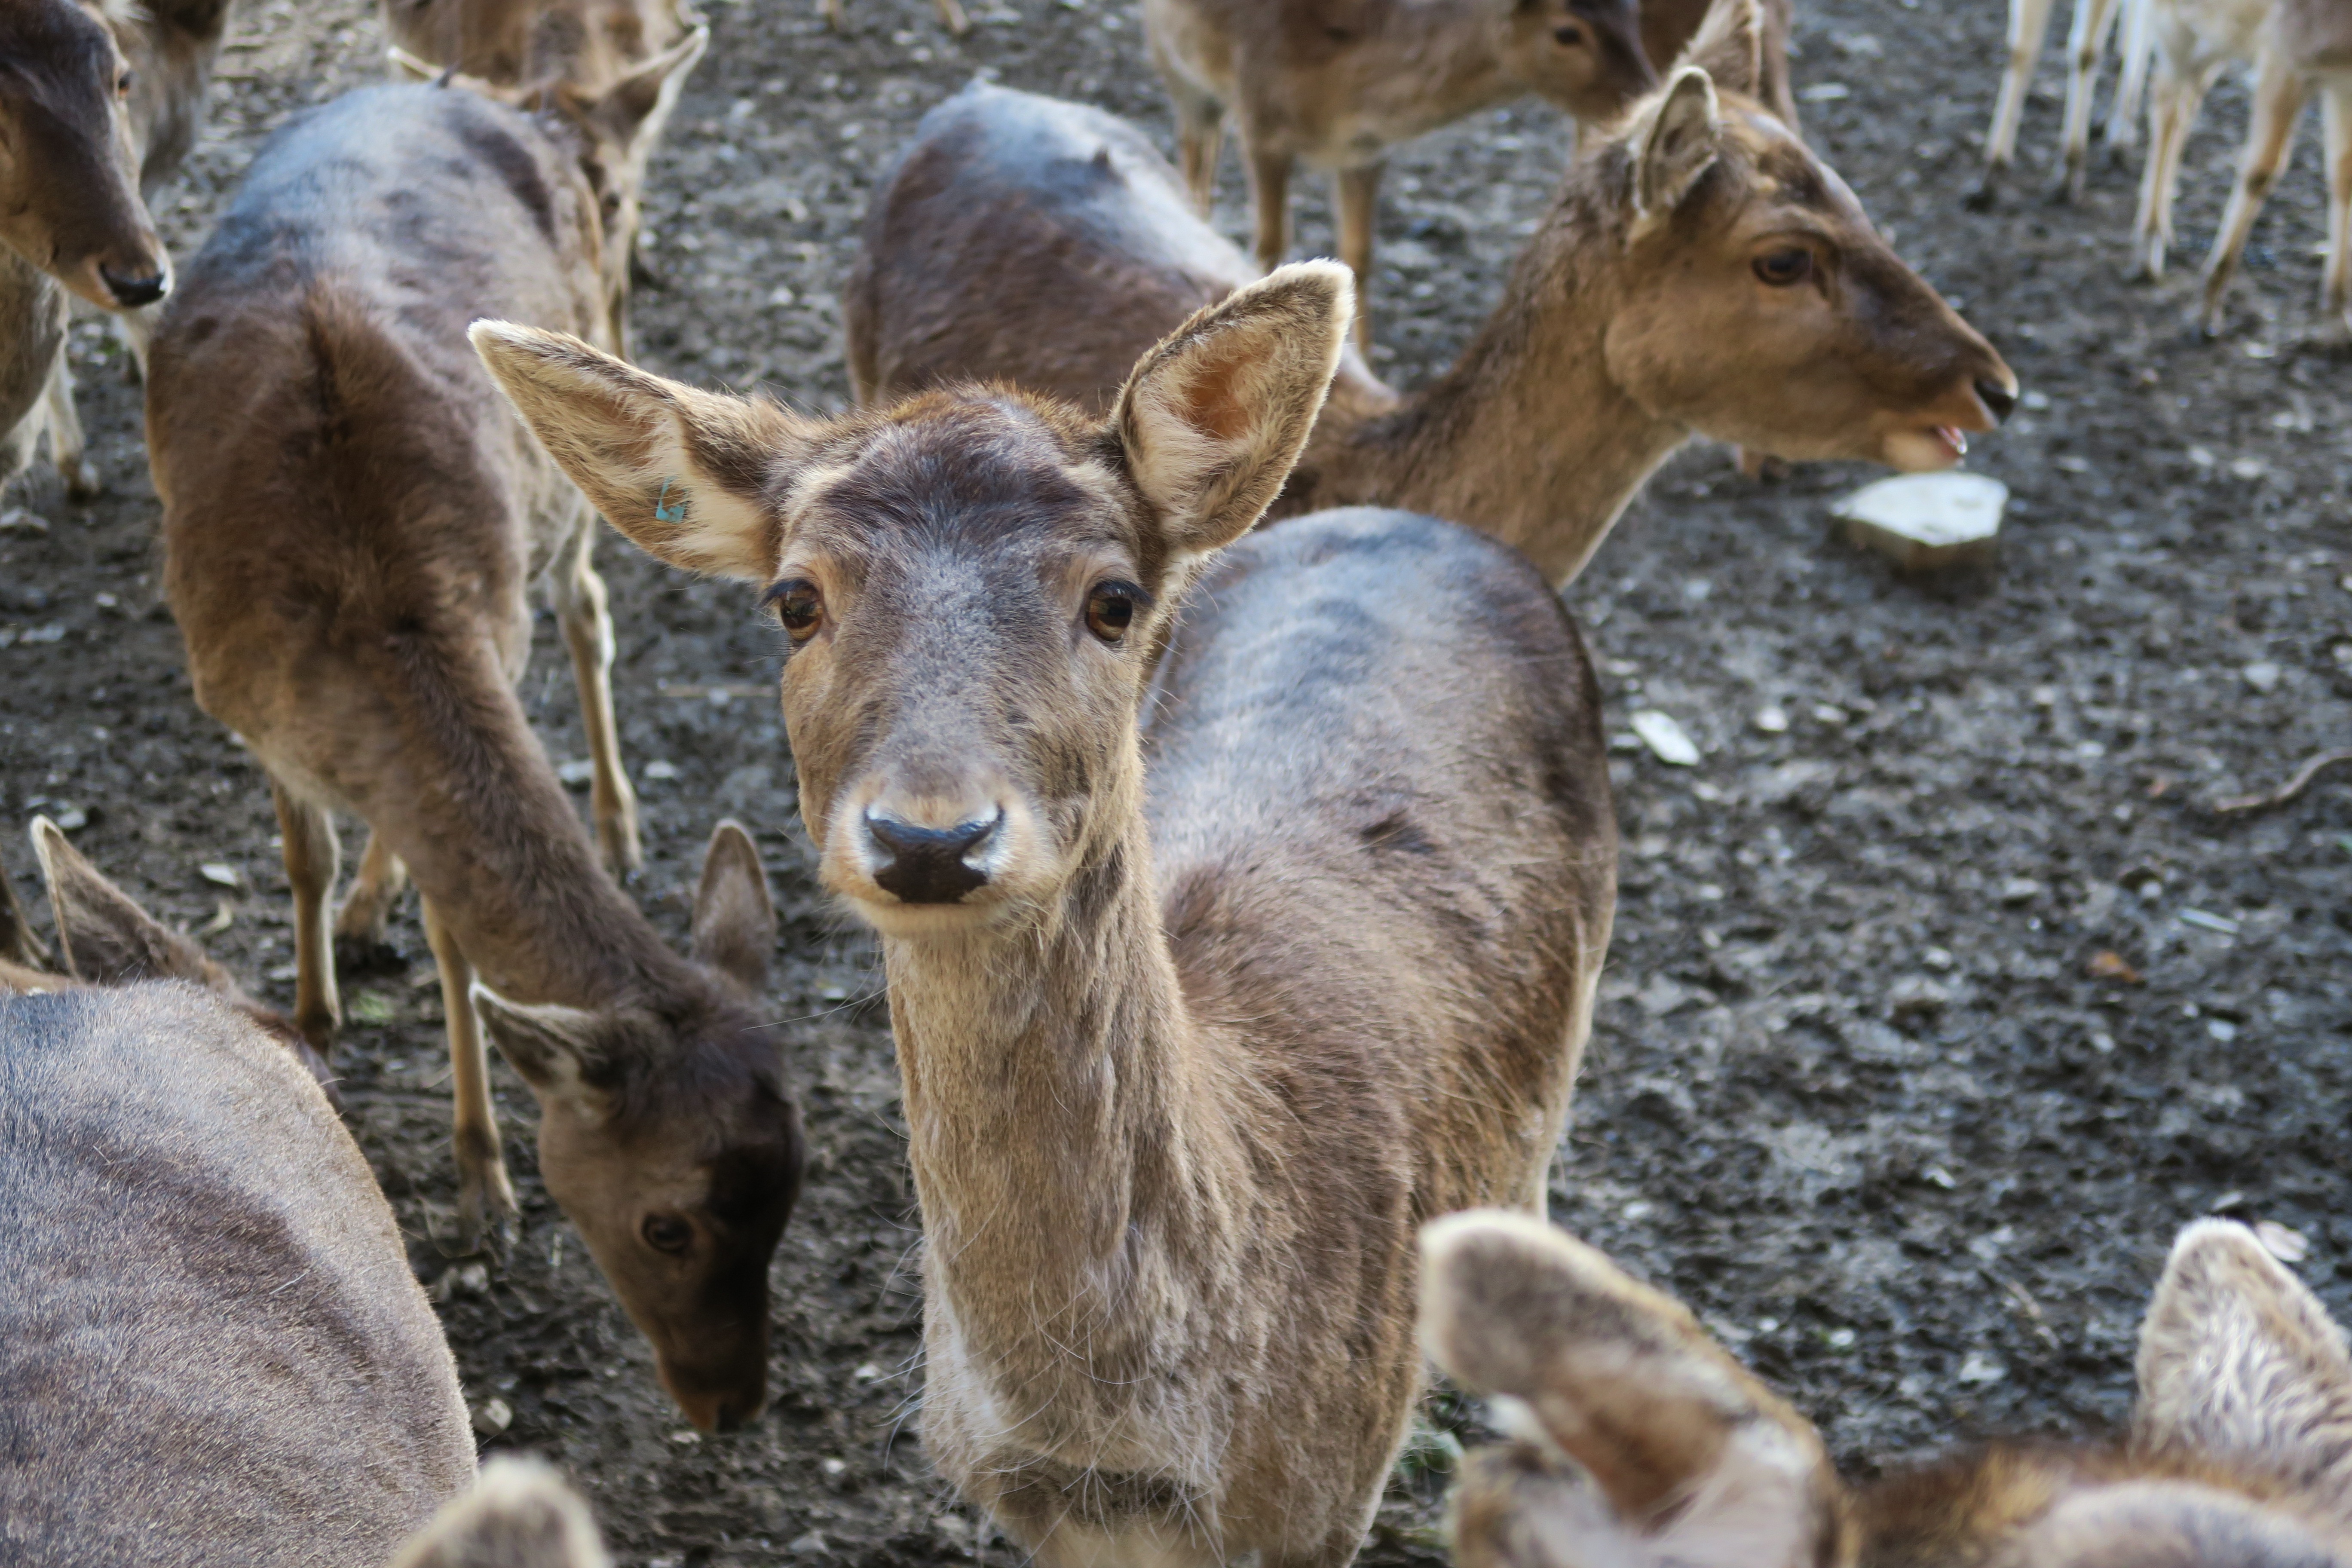
nature, forest, animal, wildlife, wild, deer, zoo, mammal, fauna, vertebrate, roe deer, scheu, young animal, red deer, white tailed deer, pack animal